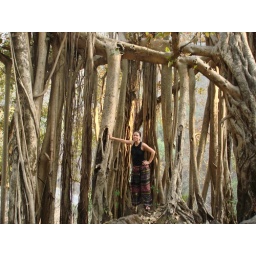
Amy in front of Bodhi tree in forest of Rishikesh